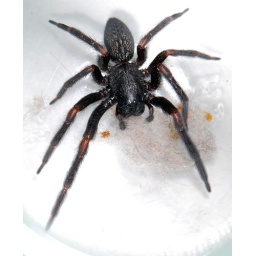
black house spider (Badumna insignis)Melbourne, Australia. Found alive indoors in a small, open, empty jar.Thanks for ID'ing me.